Großer Hermannsberg

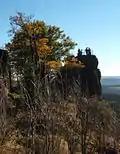
The main rocks

From the northern lookout rocks, the path runs along below the summit which, according to an inscription, is actually 873 metres high. From the path there is a further view of the Rhön mountains. Continuing towards the viewing rocks there is a view looking east by a small rock (see photograph below). The actual viewing rocks may be climbed using steps hewn out of the rock and a safety cable; the top is protected by railings. The top of these rocks is recorded on all the maps as being 867 metres high.